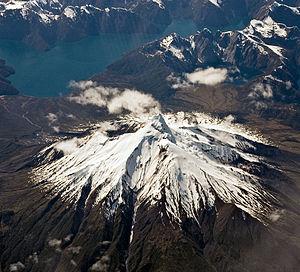
Le parc national Corcovado est un parc national situé dans la région des Lacs au Chili. Créé en 2005, il est l'un des plus récents parcs nationaux du Chili. Il est administré par la Corporación Nacional Forestal.
Les parcs nationaux du Chili constituent un réseau de 37 parcs nationaux au Chili. Les parcs couvrent une grande variété d'habitats naturels répartis tout le long de la cordillère des Andes et de l'océan Pacifique, du parc national Lauca situé tout au nord du Chili jusqu'au parc national Cabo de Hornos situé à l'extrémité sud du continent.
Le Corcovado est un volcan du sud du Chili.